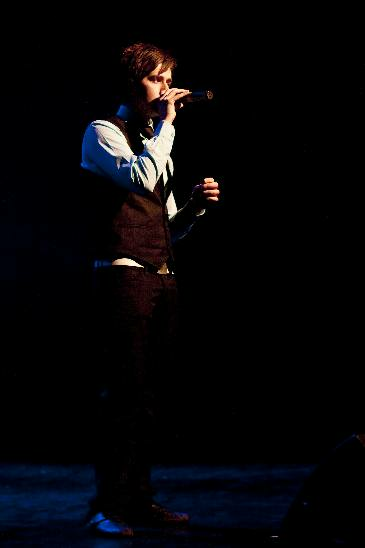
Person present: Yes